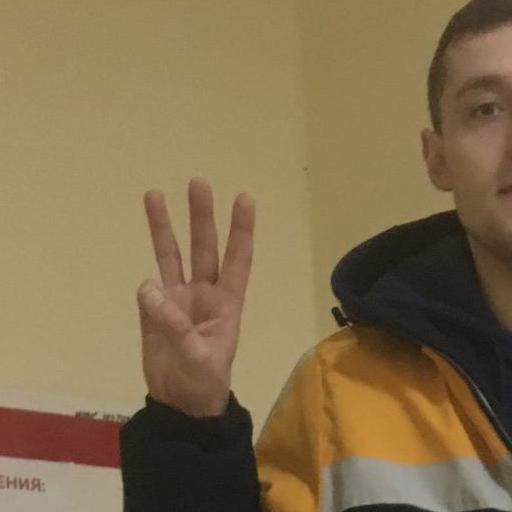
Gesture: three